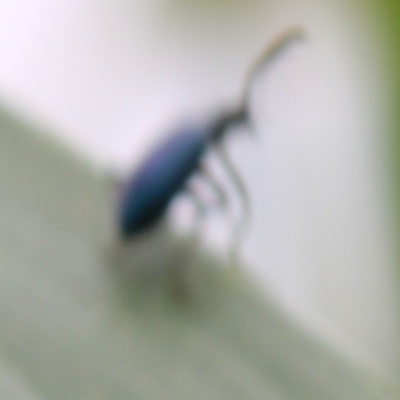
Crop: Maize
Condition: leaf beetle